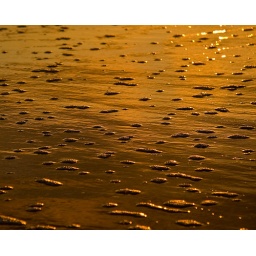
Bubbles in the sand on a cold winter morning at the beach - about a minute after sunrise.